Ala-Too International University

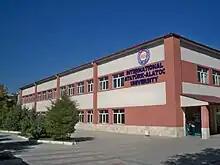
The Ala-Too International University was known as the International Atatürk-Alatoo University until 2016

The Ala-Too International University was established as the International Atatürk-Alatoo University in 1996 by the Sebat Educational Foundation which promotes and follows the tenets of Islam espoused by Fethullah Gülen.